Ethnic groups of Argentina

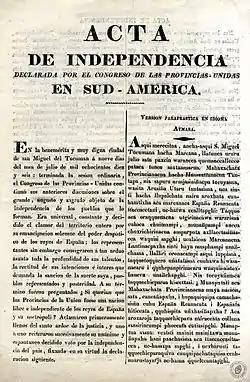
Declaration of Independence of the United Provinces of South America (present-day Argentina) in Spanish and Aymara

The Mocoví are an indigenous tribe of the Gran Chaco region of South America. They speak the Mocoví language and are one of the ethnic groups belonging to the Guaycuru peoples. In the 2010 Argentine census, 22,439 people self-identified as Mocoví.